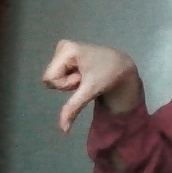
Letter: waw